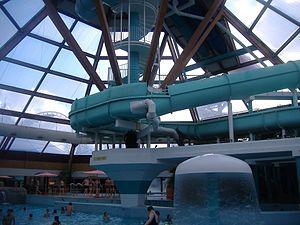
L’histoire de Walibi Belgium commence lorsque l'homme d'affaires belge Eddy Meeùs se lance dans une nouvelle activité de retour du Zaïre, ancien Congo belge. Le parc d'attractions est inauguré le 26 juillet 1975 sous le nom de Walibi.
Aqualibi est un parc aquatique belge situé à Wavre dans la province du Brabant wallon adjacent au parc d'attractions Walibi Belgium et intégré à ce dernier. Walibi Belgium a toujours été considéré comme deux parcs en un. Ouvert en 1987, il s'agit d'un bâtiment réunissant bon nombre de piscines et de toboggans aquatiques destinés à amuser le visiteur.
Walibi Belgium est un parc d'attractions conçu par l'homme d'affaires belge Eddy Meeùs et qui a été inauguré le 26 juillet 1975. Il est localisé en Belgique sur des terrains situés dans les communes de Wavre, Limal et Bierges. Sa mascotte est un kangourou de couleur orange dénommé également Walibi, en référence au wallaby.